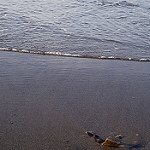
Label: sea